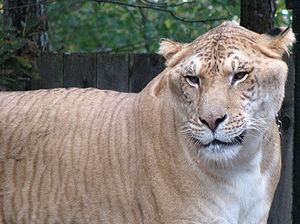
Un ligre Italiano: Una ligre
En génétique, un hybride est un organisme issu du croisement de deux individus de deux variétés, sous-espèces, espèces ou genres différents. L'hybride présente un mélange des caractéristiques génétiques des deux parents.
Le cycle de vie du tigre décrit le processus permettant à cette espèce de se perpétuer. Il inclut la reproduction puis l’éducation des jeunes, jusqu’à la mort.